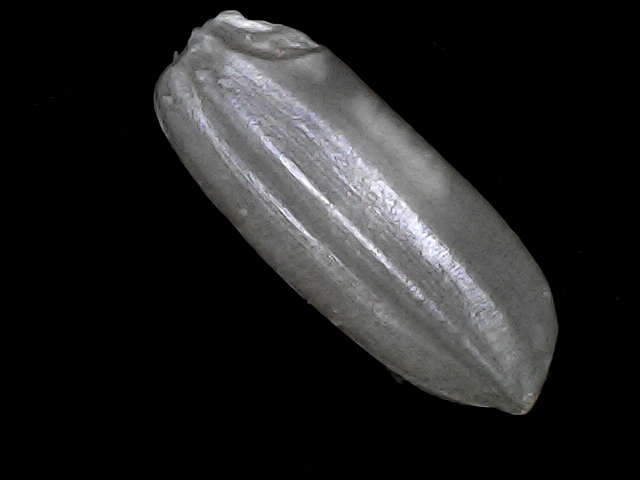
Rice variety: BRRI74